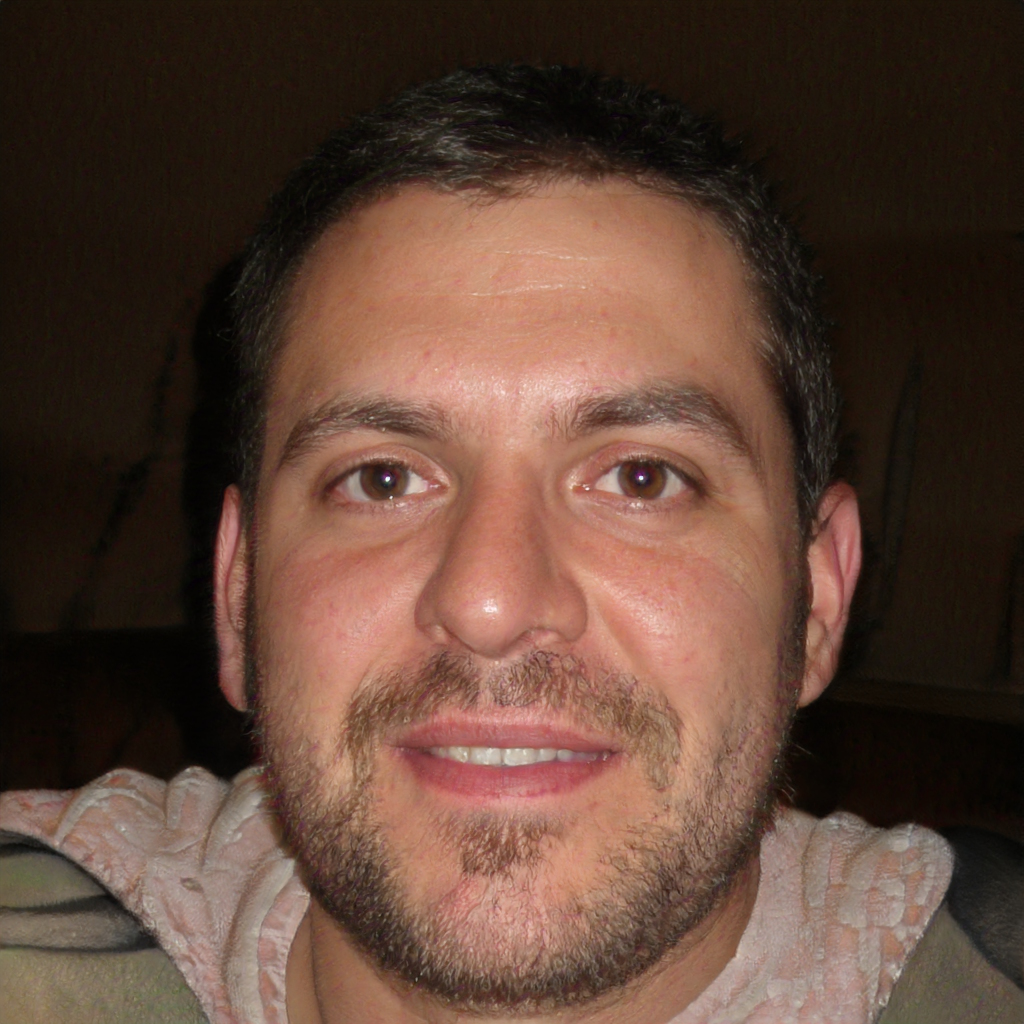
Gender: Male